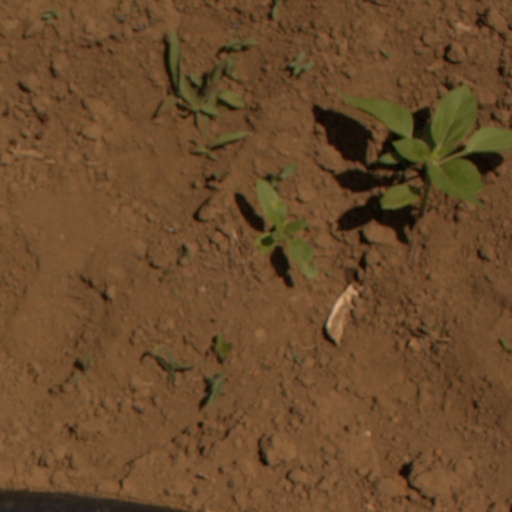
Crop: Jerusalem artichoke